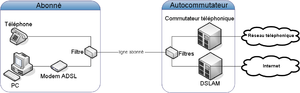
Principe de l'ADSL sur une ligne d'abonné
L’ADSL est une technique de communication numérique de la famille xDSL. Elle permet d'utiliser une ligne téléphonique, une ligne spécialisée, ou encore une ligne RNIS, pour transmettre et recevoir des données numériques de manière indépendante du service téléphonique conventionnel. À ce titre, cette méthode de communication diffère de celle utilisée lors de l'exploitation de modems dits « analogiques », dont les signaux sont échangés dans le cadre d'une communication téléphonique. La technologie ADSL est massivement mise en œuvre par les fournisseurs d'accès à Internet pour le support des accès dits « haut-débit ».